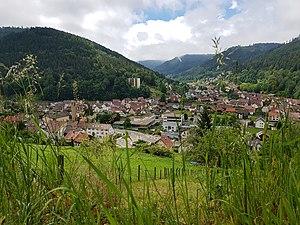
Bad Wildbad est une ville de Bade-Wurtemberg, située dans l'arrondissement de Calw, dans l'aire urbaine Nordschwarzwald, dans le district de Karlsruhe. Sa population est d'environ 11 250 habitants.